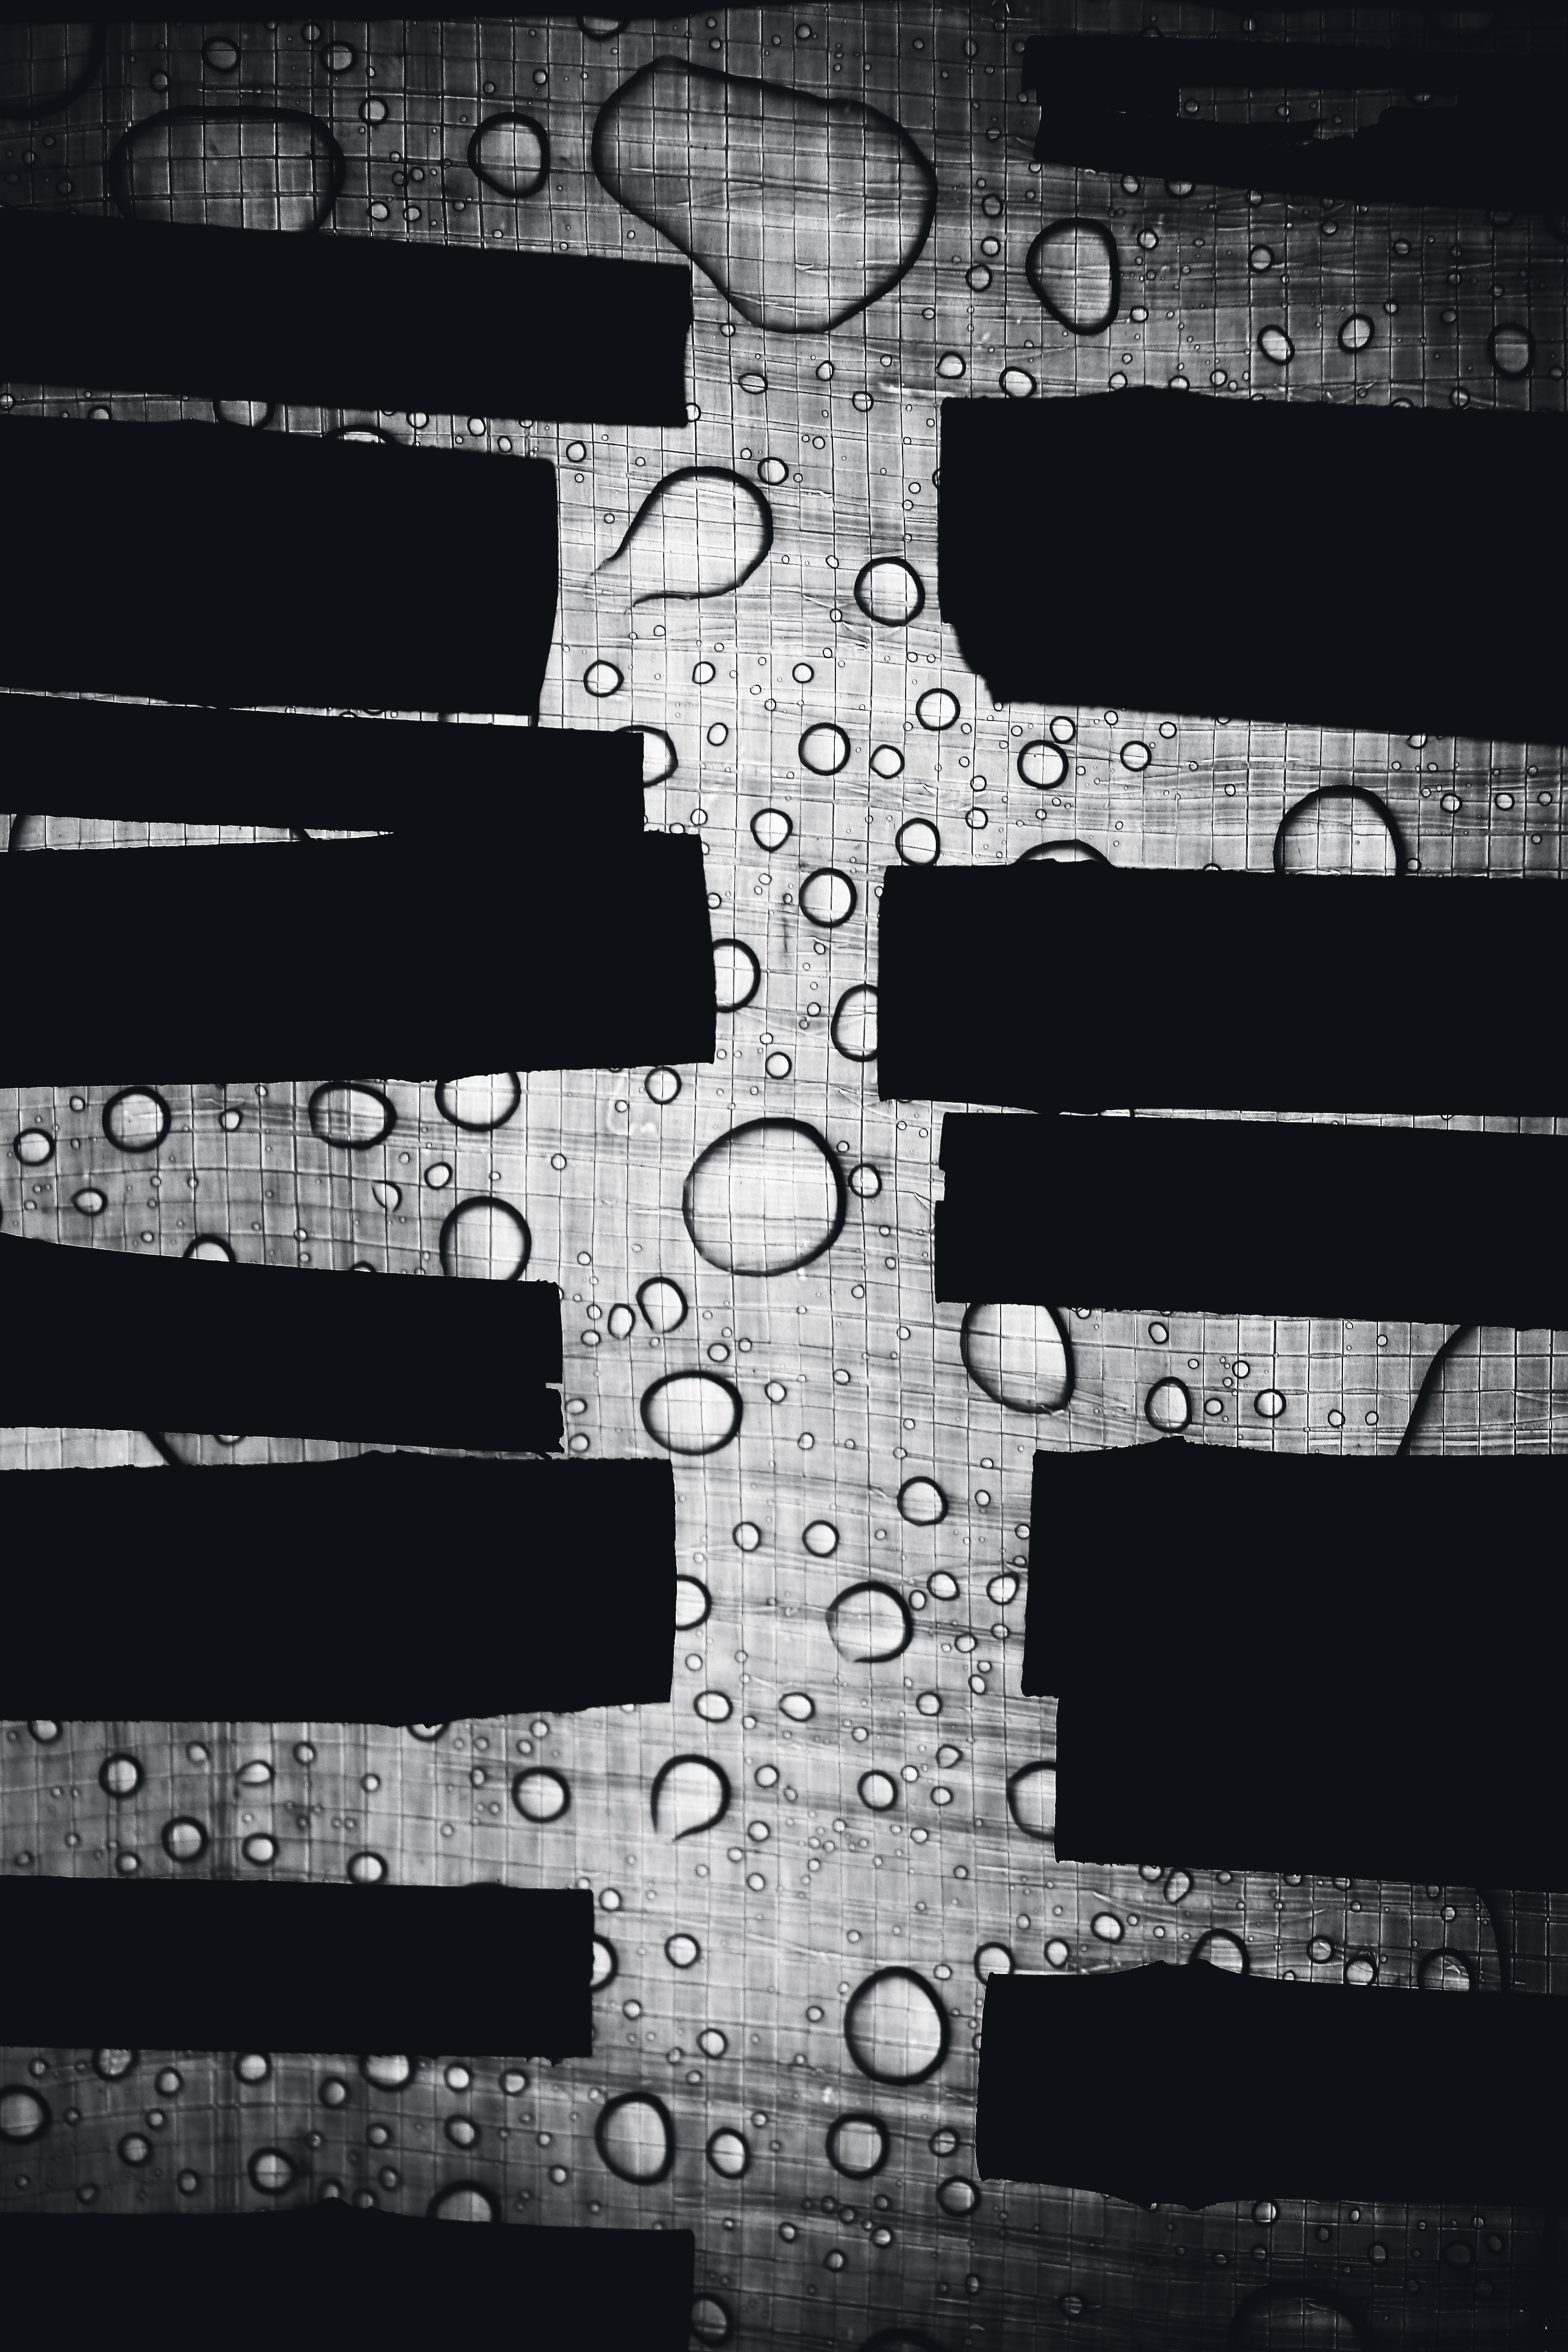
abstract, black and white, number, line, black, monochrome, circle, font, text, symmetry, raindrops, drops of water, monochrome photography